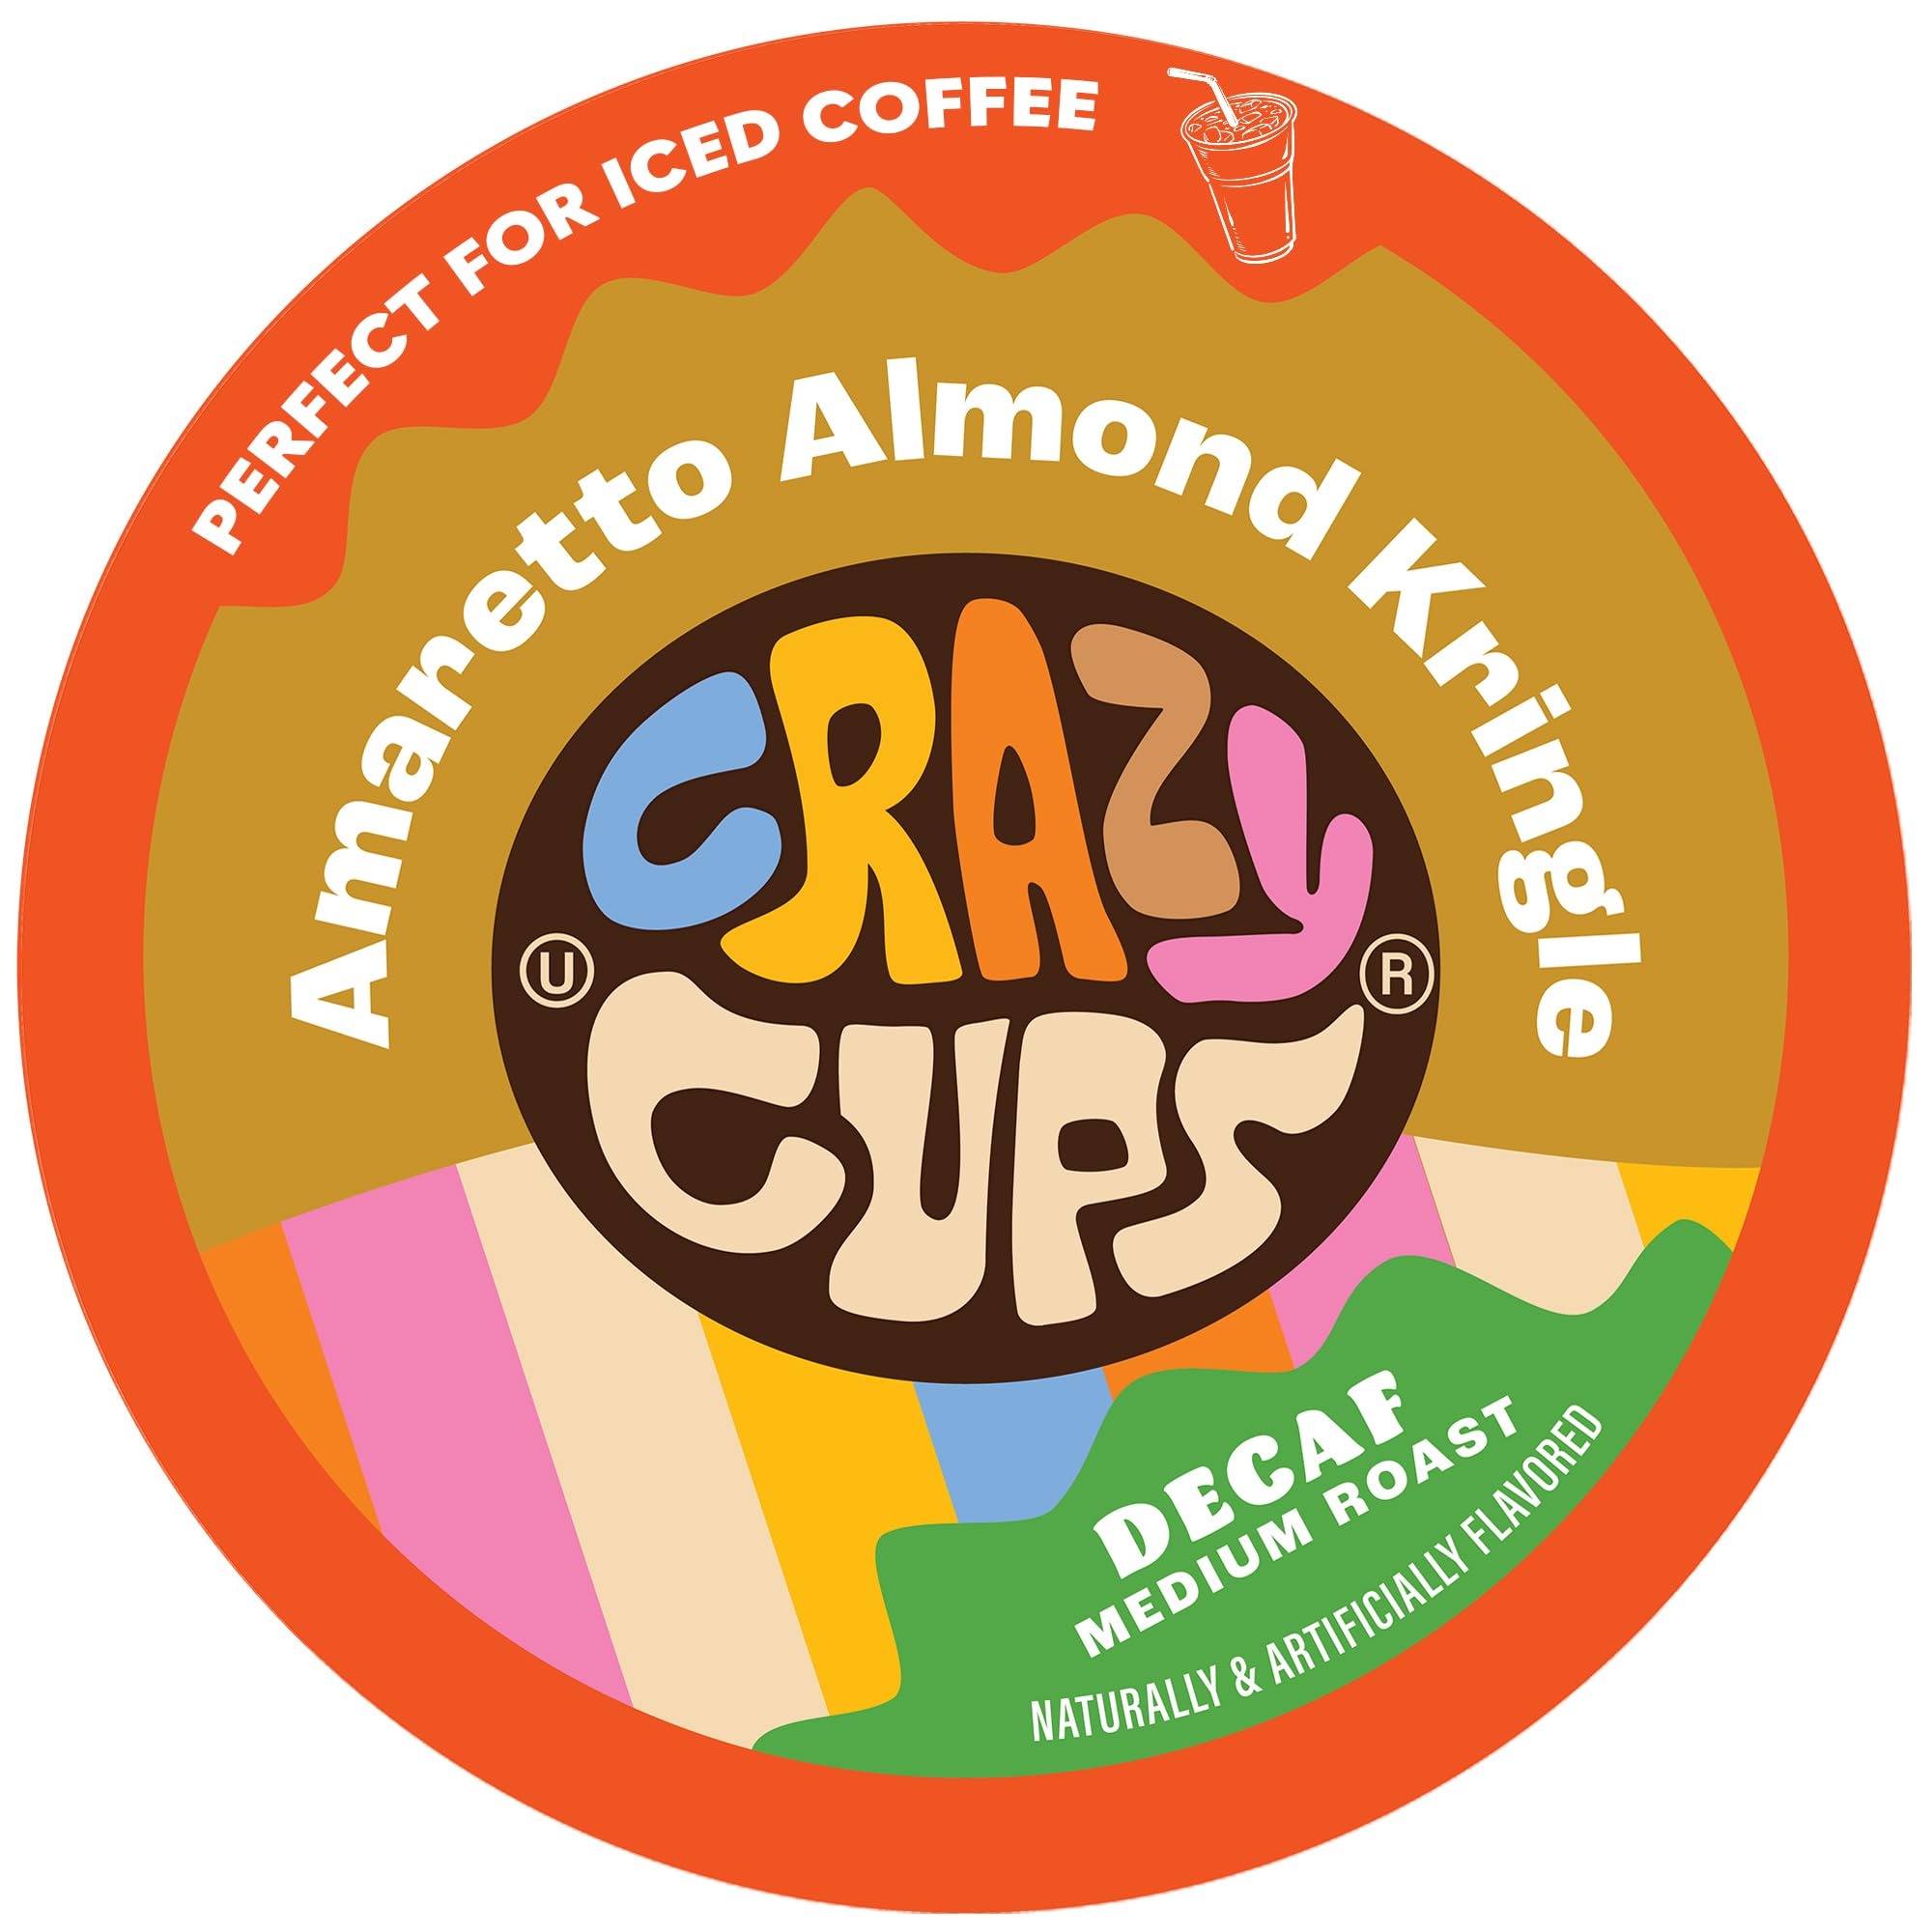
Item Name: Crazy Cup Amaretto Decaf Coffee, Decaffeinated Amaretto Almond Kringle Coffee Pods for K Cup Keurig Machines, Brew Hot or Iced, 22 Count
Bullet Point 1: DECAF AMARETTO ALMOND KRINGLE DELIGHT: Treat yourself to the luxurious flavor of decaffeinated Amaretto Almond Kringle with our Keurig coffee pods, offering a distinct and delightful flavor journey that embodies the essence of this beloved dessert-inspired blend.
Bullet Point 2: SINGLE-ORIGIN EXCELLENCE: Derived from the finest coffee beans, our decaffeinated Amaretto Almond Kringle coffee pods provide a single-origin experience, guaranteeing superior quality with a unique essence that perfectly complements the delightful flavors of Amaretto Almond Kringle.
Bullet Point 3: GUILT-FREE PLEASURE: Our decaffeinated amaretto coffee capsules are gluten and lactose-free, vegan, kosher, and keto-friendly. Delight in the exquisite taste of amaretto coffee without any guilt, and let every sip be a celebration of indulgence!
Bullet Point 4: YEAR-ROUND DELIGHT: Our decaffeinated Amaretto coffee pods offer versatility, perfect for enjoying both hot and iced brews throughout every season and occasion, ensuring a delightful experience regardless of the weather.
Bullet Point 5: COFFEE PODS FOR KEURIG: Our premium coffee pods & other single-serve coffee blends are compatible with coffee machines that brew pecan coffee k cups including the Keurig 2.0 brewer. Kcups is a registered trademark of Keurig. Not affiliated with Keurig
Value: 22.0
Unit: Count

Price: 19.43